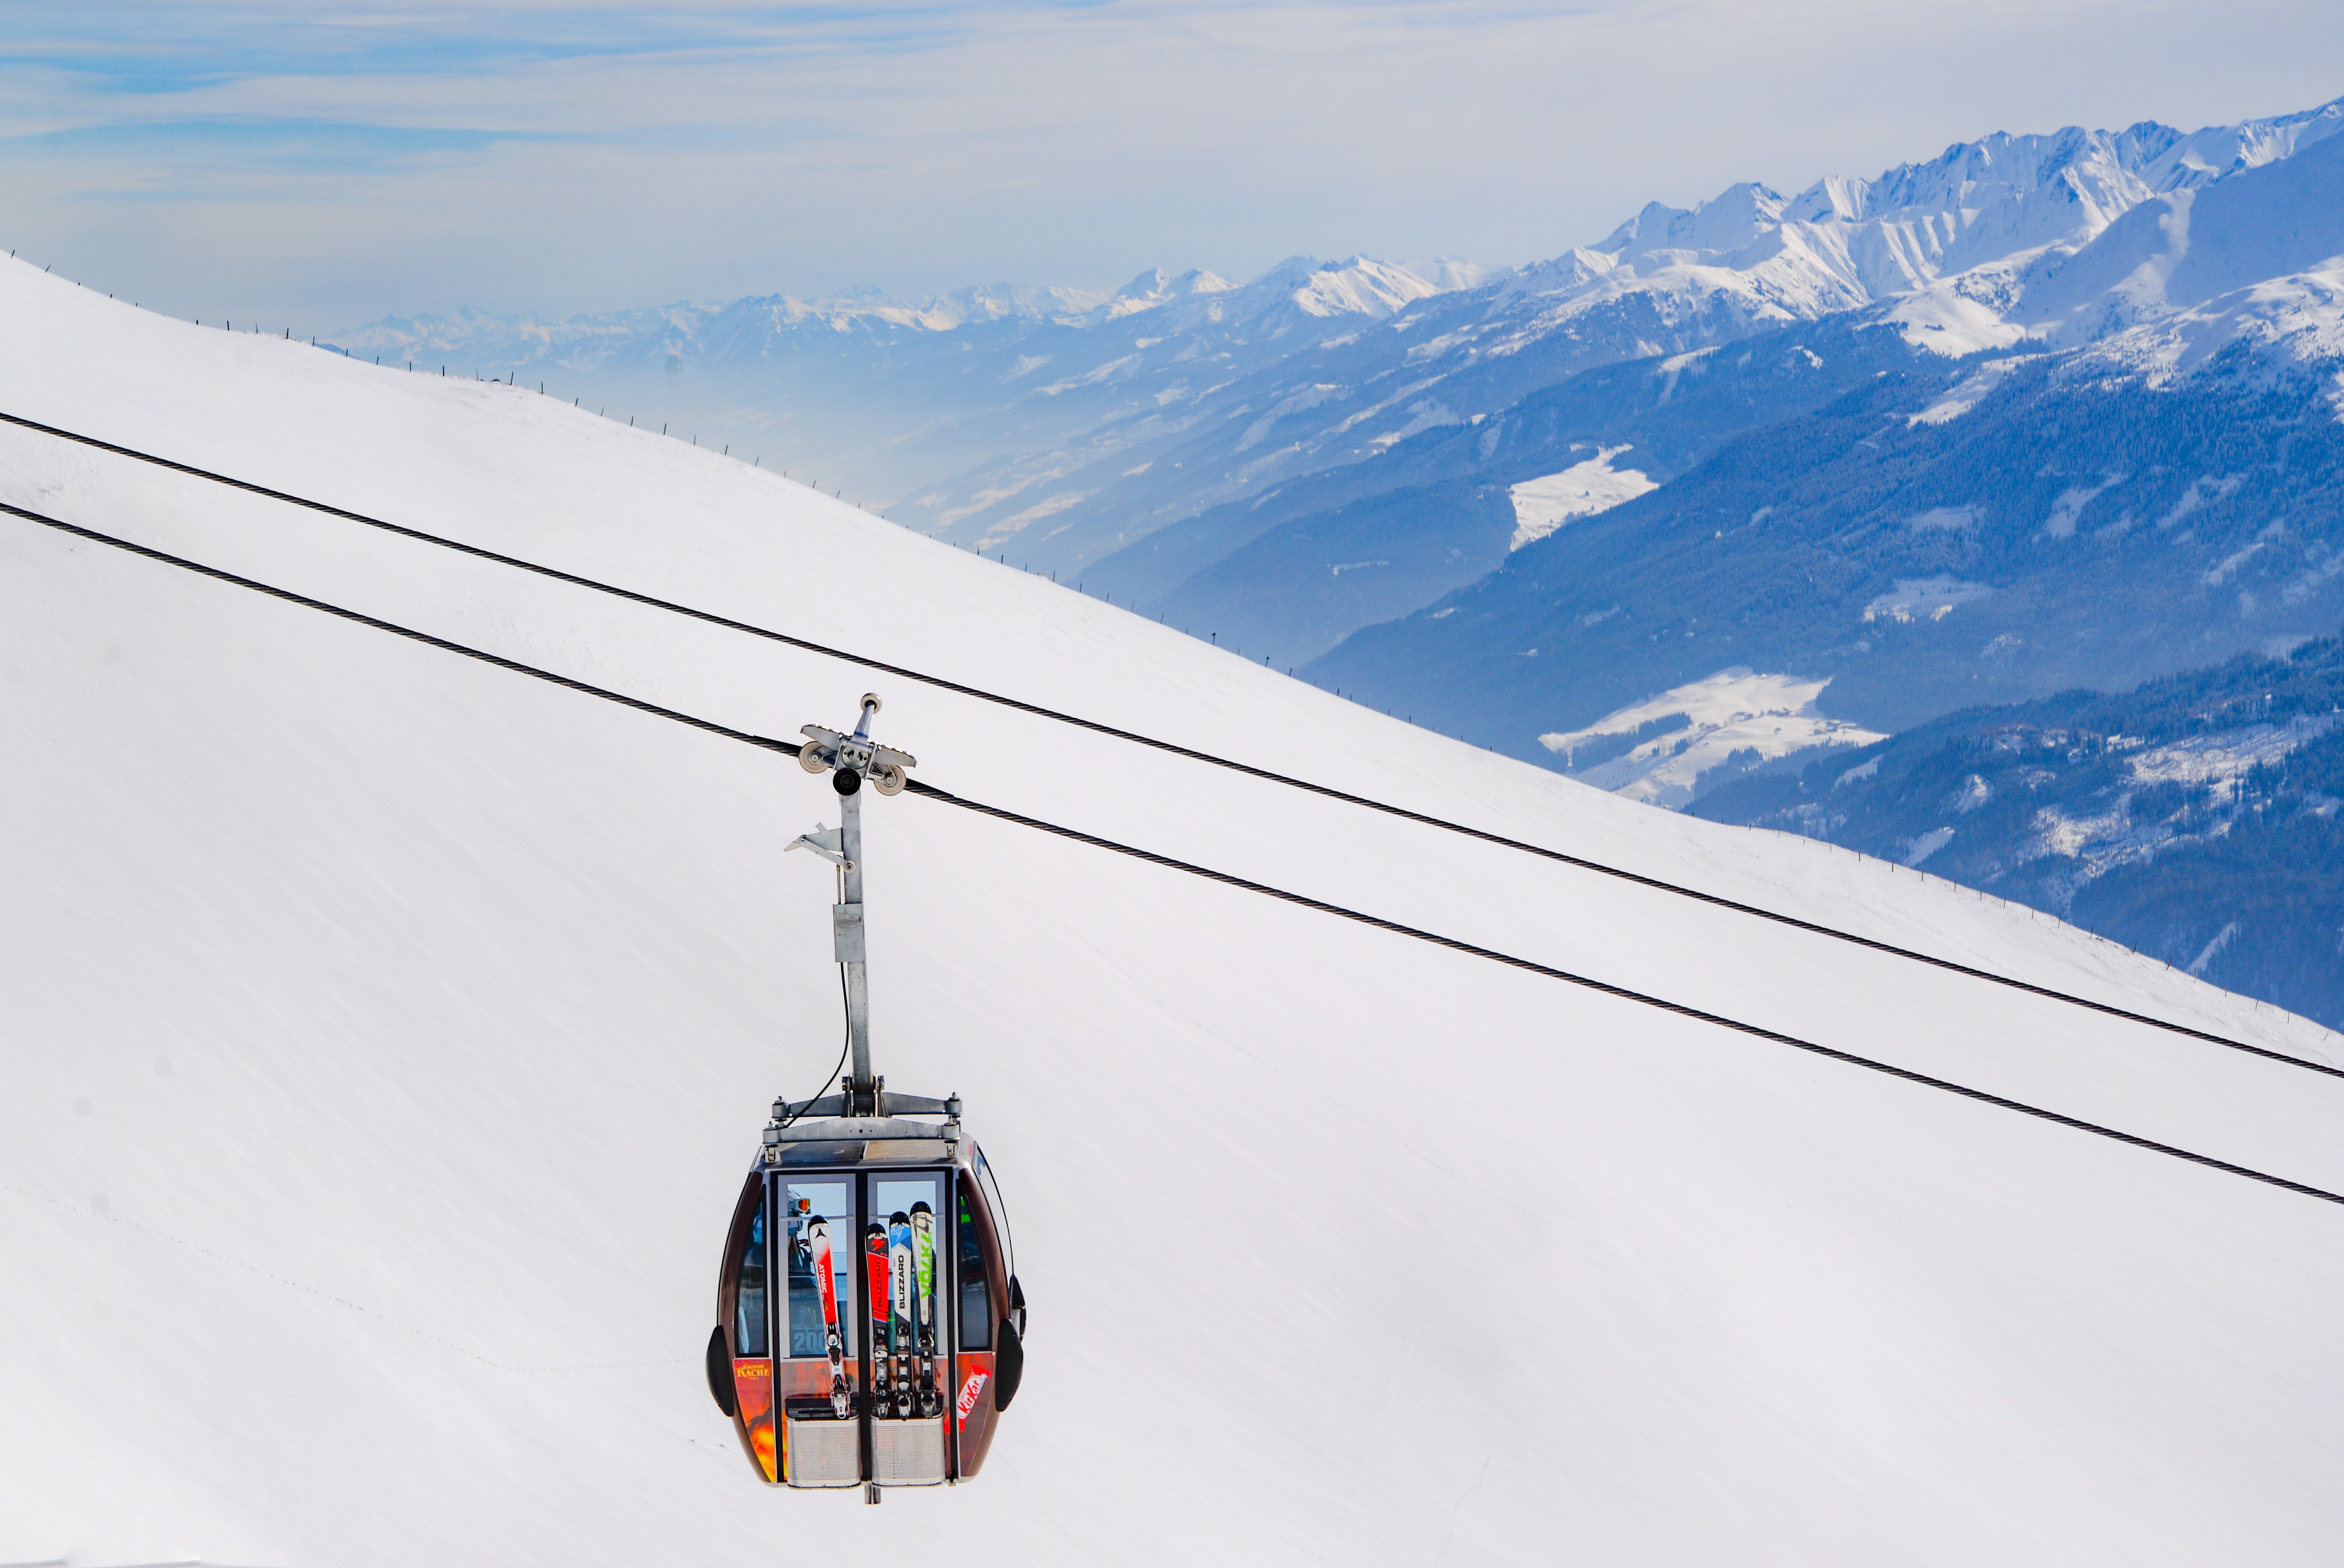
cable car, snow, transport, vehicle, sky, mountain, mode of transport, mountain range, geological phenomenon, slope, helicopter, winter, hill station, alps, rotorcraft, vacation, glacier, massif